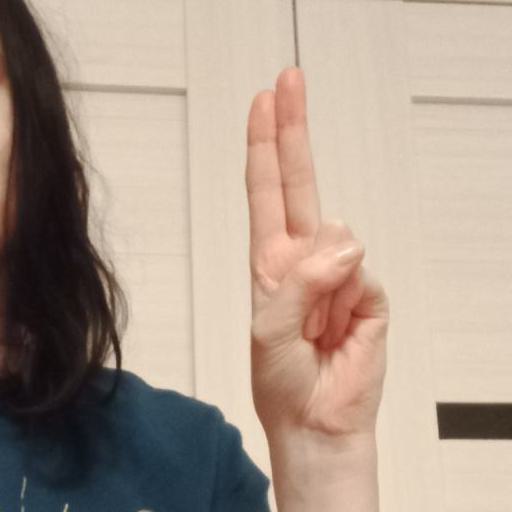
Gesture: two_up